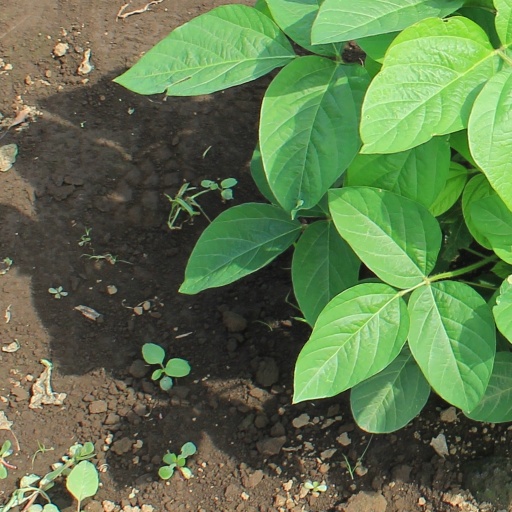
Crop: soybean